Orry-Kelly

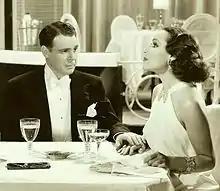
Dolores del Río wears an Orry-Kelly gown in "I Live for Love" (1935).

Orry-Kelly was the professional name of Orry George Kelly (31 December 1897 – 27 February 1964), an Australian-American Hollywood costume designer. Until being overtaken by Catherine Martin in 2014, he was the most prolific Australian-born Oscar winner, having won three Academy Awards for Best Costume Design.